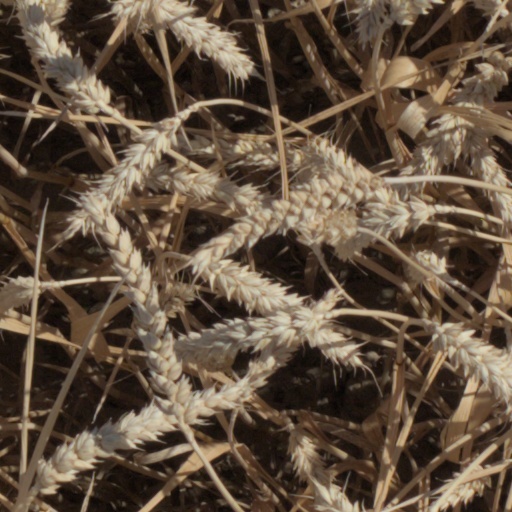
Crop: wheat